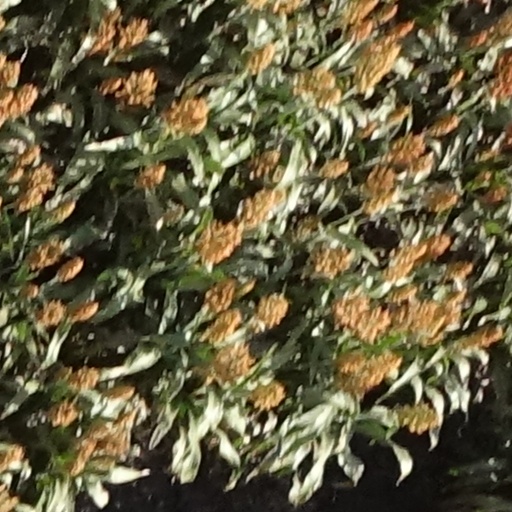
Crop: sorghum